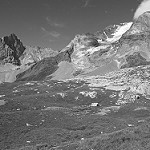
Label: B & W